Mike Santorelli

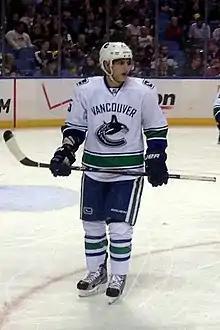
Santorelli playing with the Vancouver Canucks in 2013

He began the 2009–10 season with the Predators, playing five games before being sent down to Milwaukee. He was recalled 10 days later and scored his first career NHL goal on October 28, 2009 against the Minnesota Wild goaltender Niklas Bäckström. He continued to bounce in between Nashville and Milwaukee for the remainder of the season, registering 3 points in 25 games for the Predators and 59 points in 57 games with the Admirals. He joined Milwaukee for their playoffs, where they were eliminated in the first round by the Wolves, with Santorelli scoring 3 goals and seven points in the seven game series. In the off-season Nashville extended Santorelli a qualifying offer making him a restricted free agent. After being qualified Santorelli was traded to the Florida Panthers for a conditional fifth round pick in the 2011 NHL Entry Draft, which was eventually upgraded to a fourth round selection. After acquiring him Florida signed Santorelli to a one-year contract.